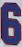
Number: 6